Wildlife of the Levant

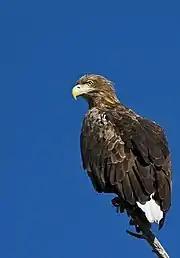

The Levant's species in the order Artiodactyl was once diverse and beautiful. However, the introduction of firearms into the hands of Bedouins and villagers in the early 20th century led to the extinction of a large number of species, with only a few, mostly smaller species, remaining. Despite the reintroduction of some extinct Artiodactyl, species that have persisted from the early 20th century to the present include: mountain gazelle, Afar gazelle, tufted gazelle, wild boar, and Nubian ibex. The mountain gazelle, locally known as the "adami" or simply "gazelle", is widely distributed in the Levant, occurring in a variety of habitats. It can be found in the deserts of Palestine, Jordan, and Syria, on the slopes of the East and West Lebanon mountain ranges, the mountains of the Syrian coast, and in the coastal plains. Three distinct breeds of mountain gazelles are found in the Levant, the most common mountain gazelle breed is the ghazali, with an estimated population of between 5,000 and 6,000 in northern Israel. The sinti breed is found in the Arabah Valley, while the merel breed inhabits the mountains surrounding Jerusalem.